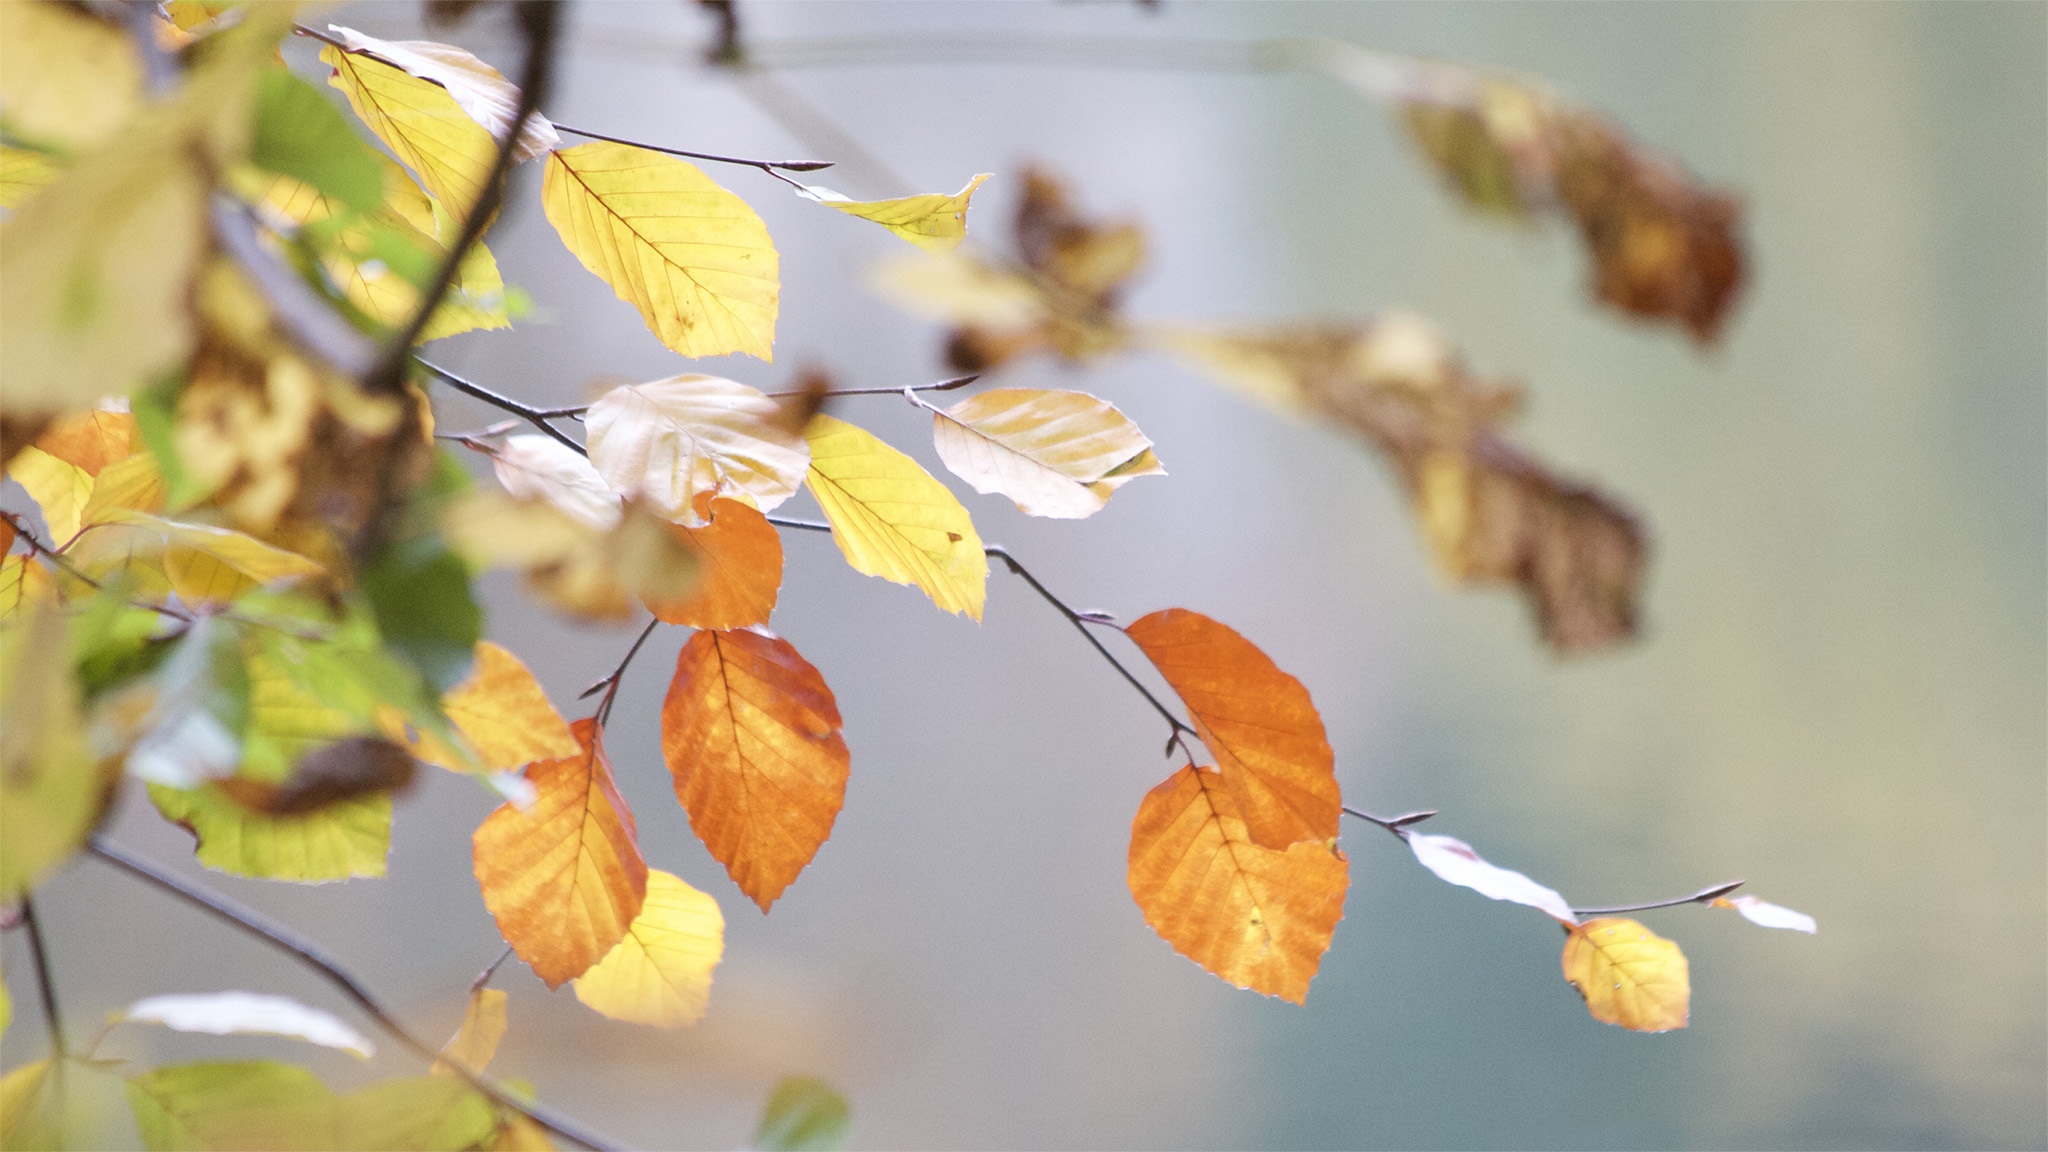
tree, nature, branch, blossom, plant, sunlight, leaf, flower, spring, produce, autumn, botany, yellow, flora, season, twig, macro photography, flowering plant, plant stem, land plant